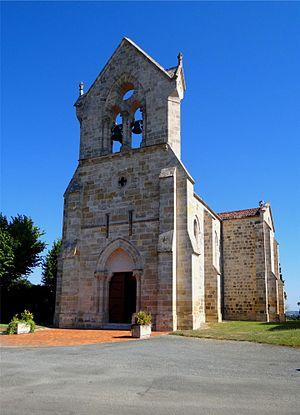
Église Saint-Pierre et Saint-Paul, Fieux, Lot-et-Garonne, France.
Fieux est une commune du Sud-Ouest de la France, située dans le département de Lot-et-Garonne.